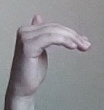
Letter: khaa